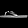
Label: Sandal